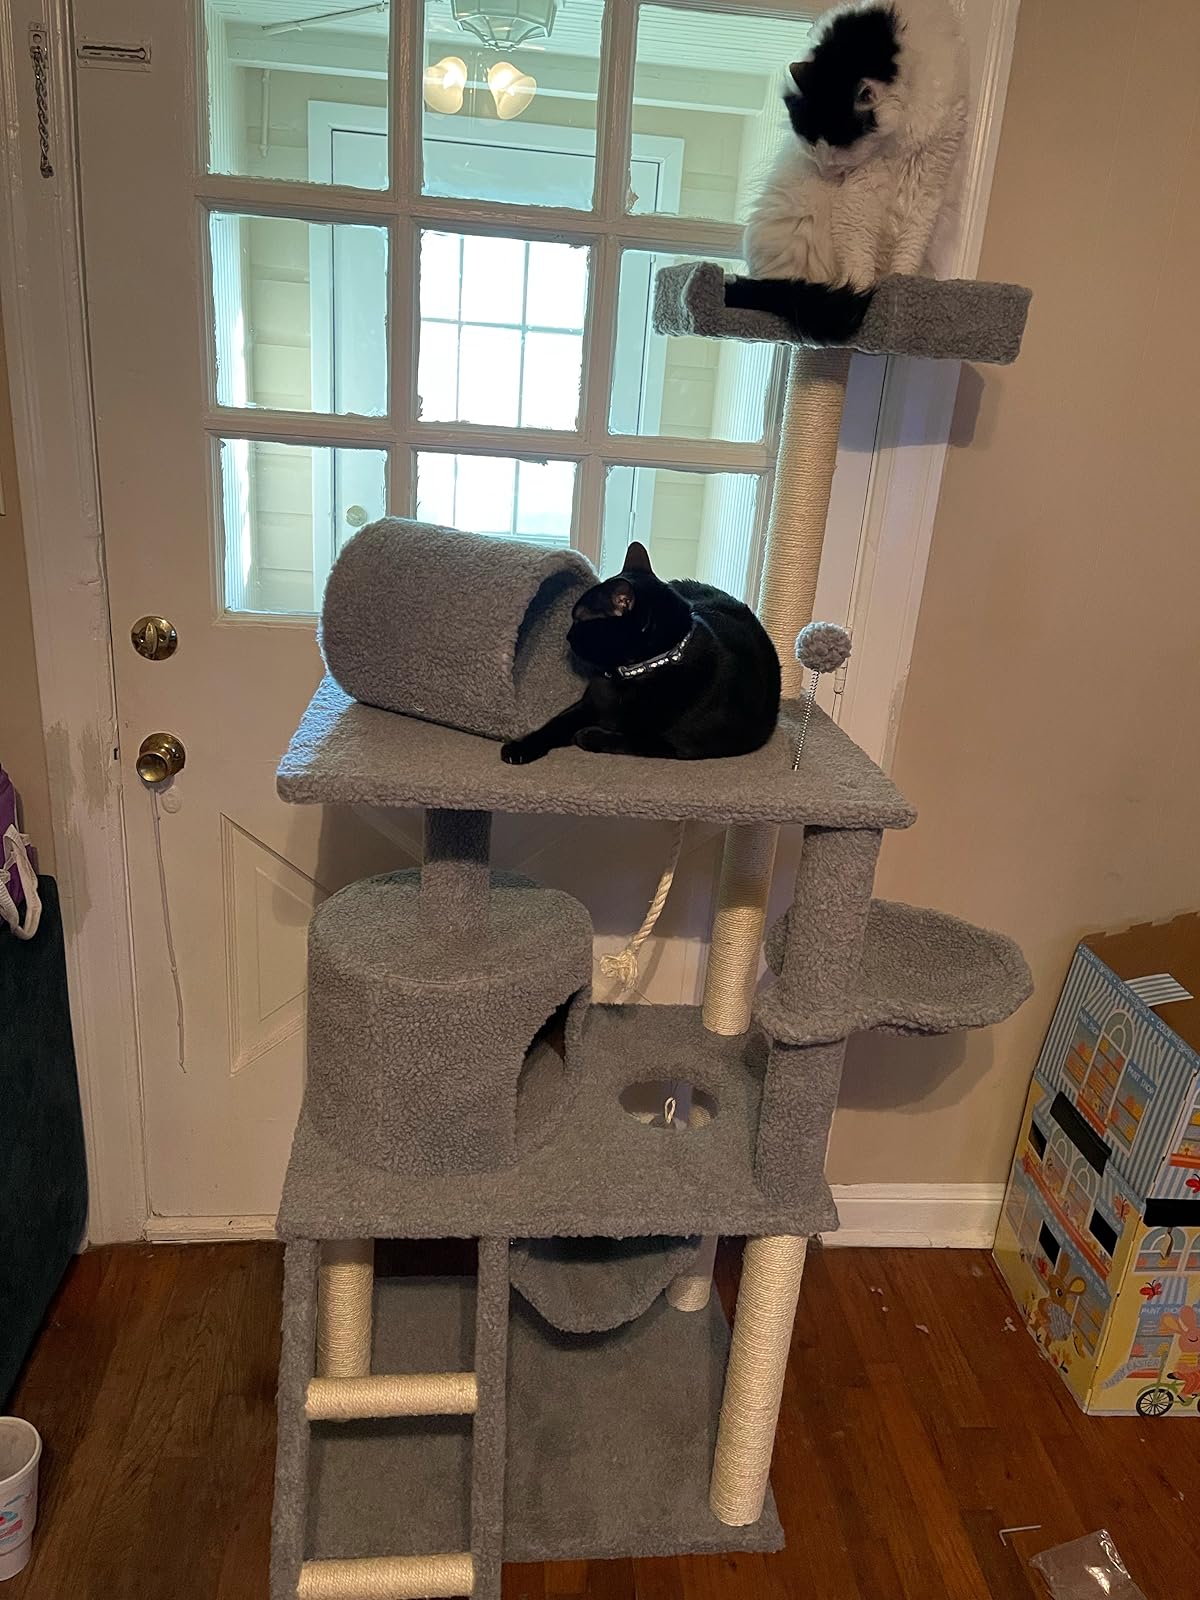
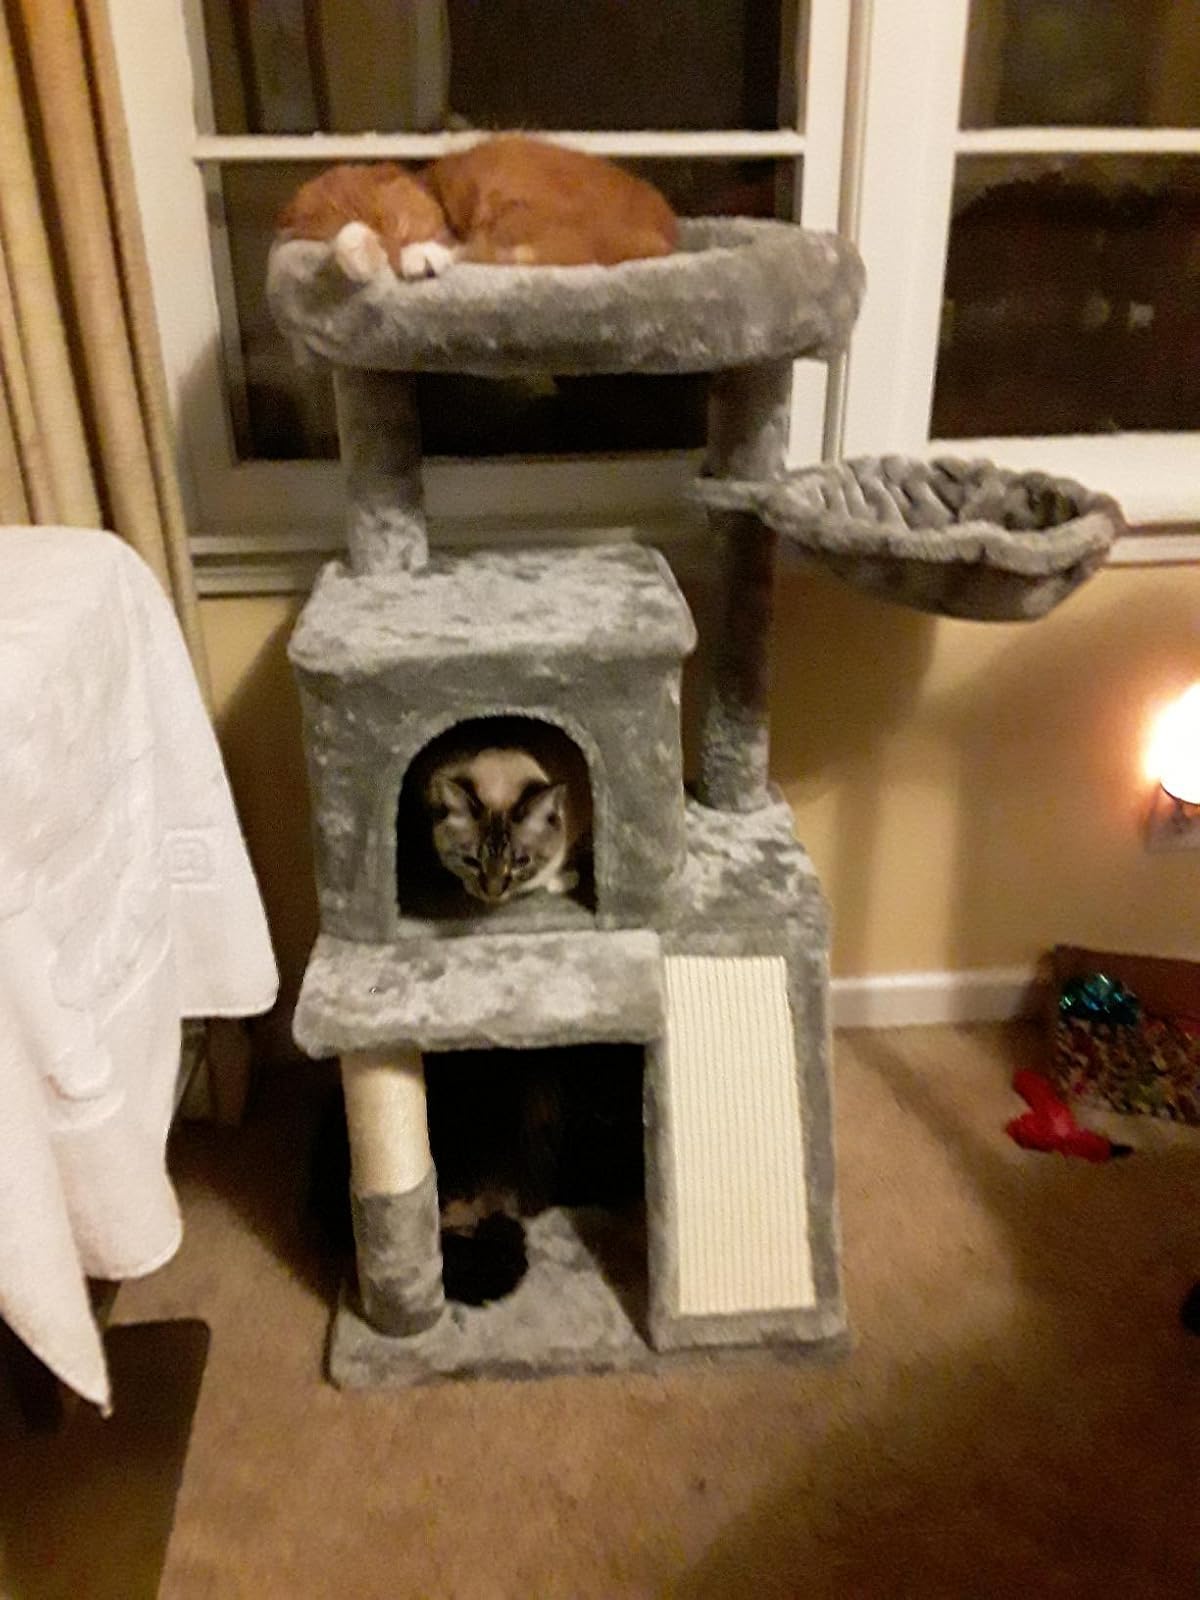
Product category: items_cat tree
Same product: no